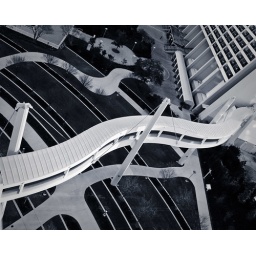
The elevated walking bridge that connects the Contemporary resort to Bay Lake Tower. Seen from the observation deck above BLT.